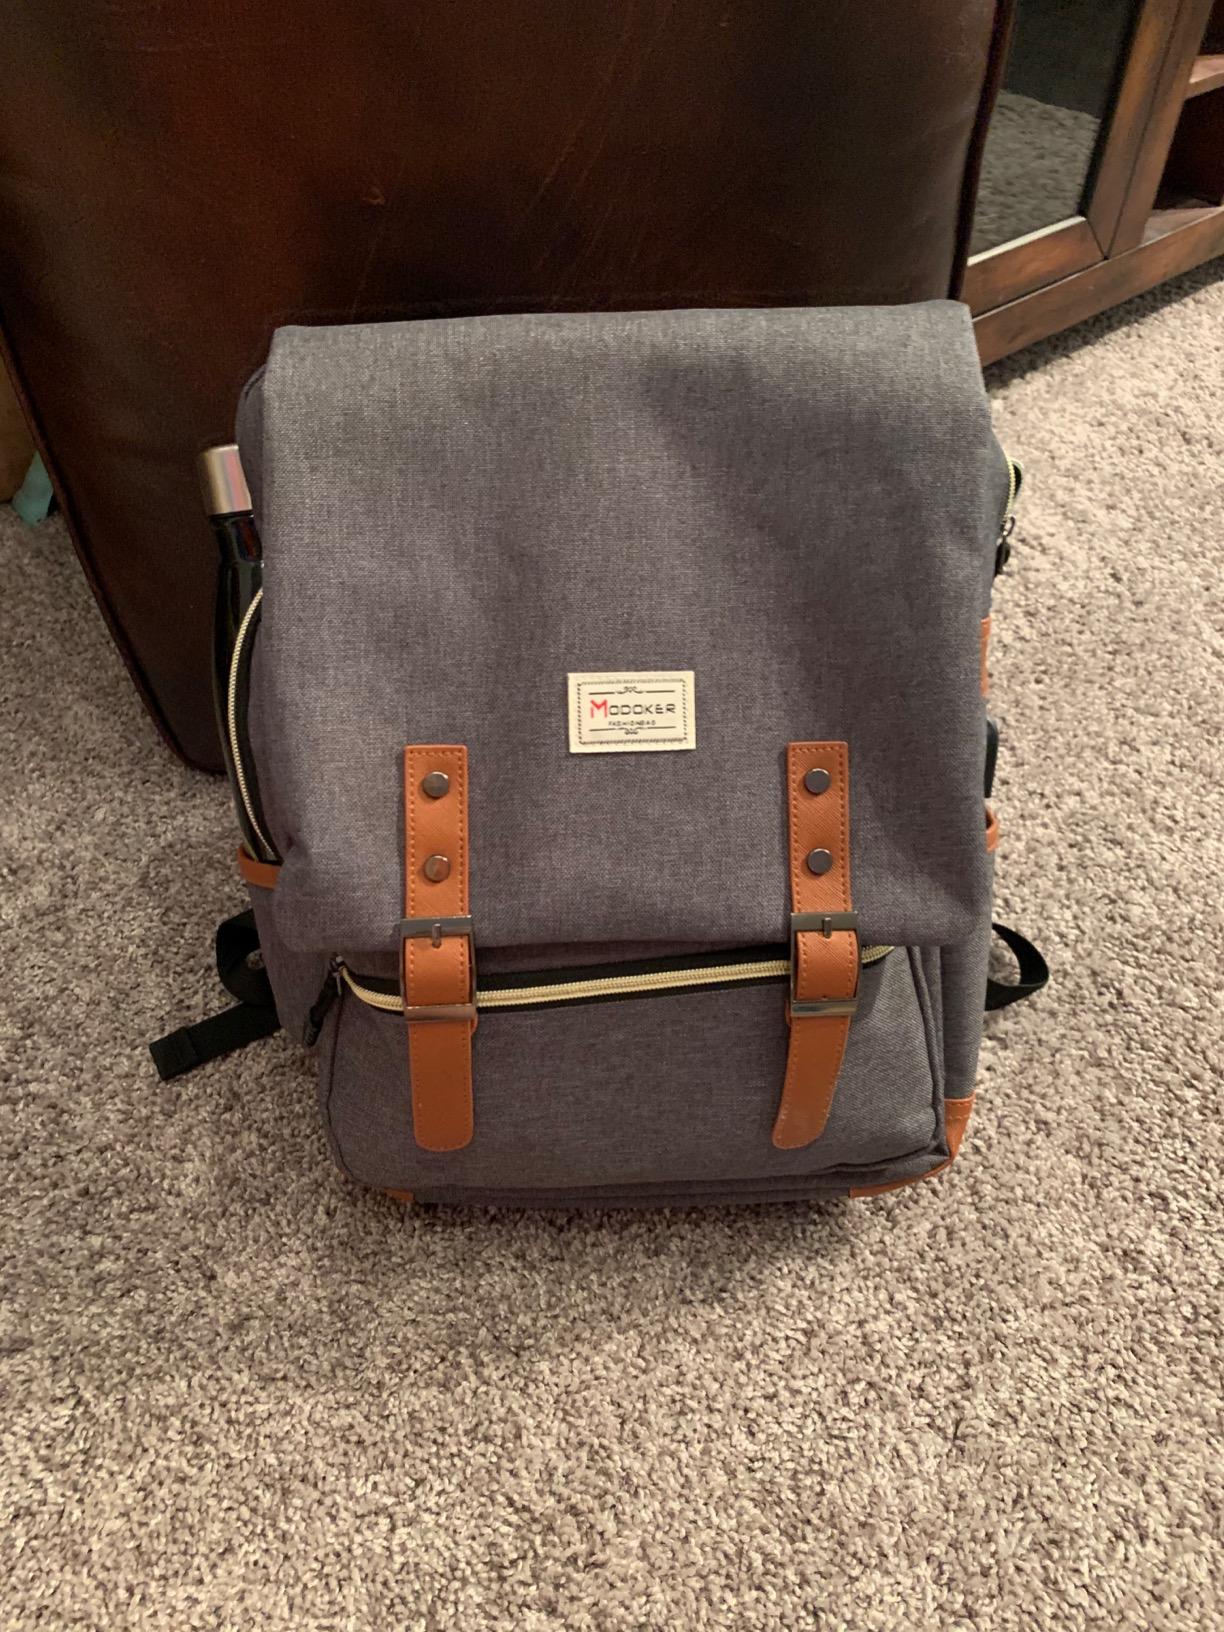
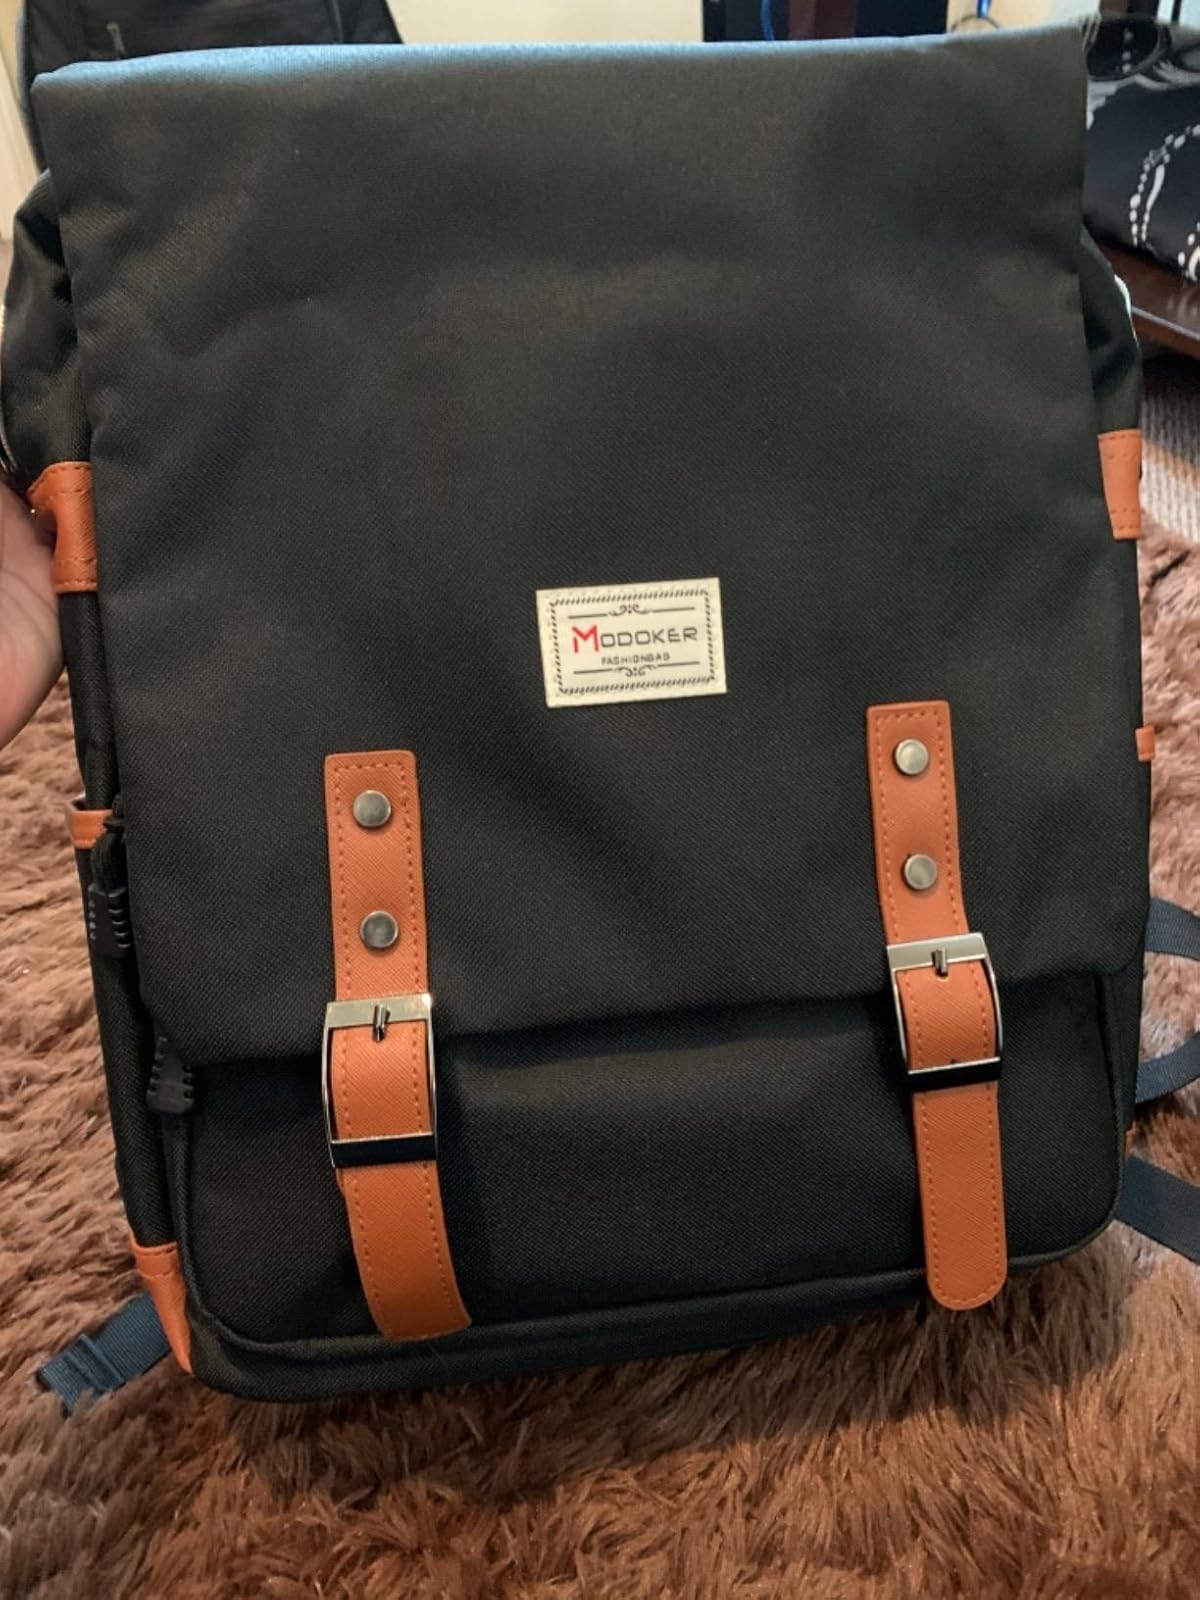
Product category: bag
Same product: no